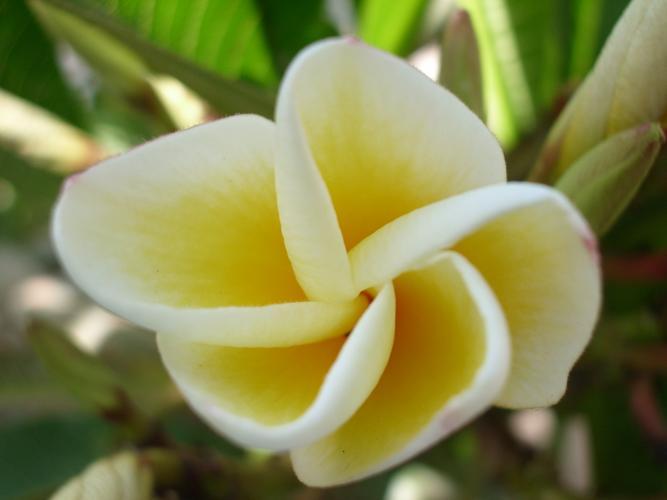
Label: frangipani